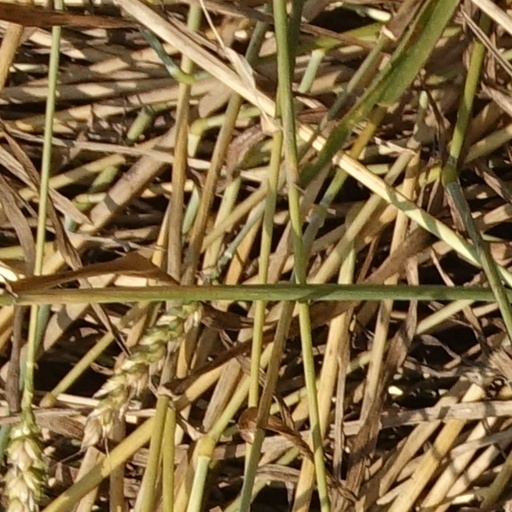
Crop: wheat